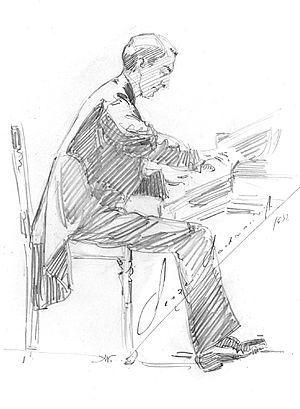
Sergueï Vassilievitch Rachmaninov, né le 1ᵉʳ avril 1873 à Semionovo et mort le 28 mars 1943 à Beverly Hills, est un compositeur, pianiste et chef d'orchestre russe, naturalisé américain.